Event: Nepal Earthquake
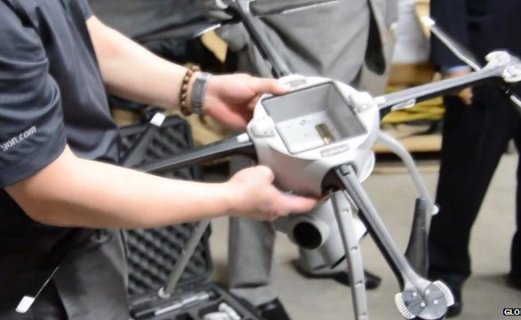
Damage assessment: no_damage